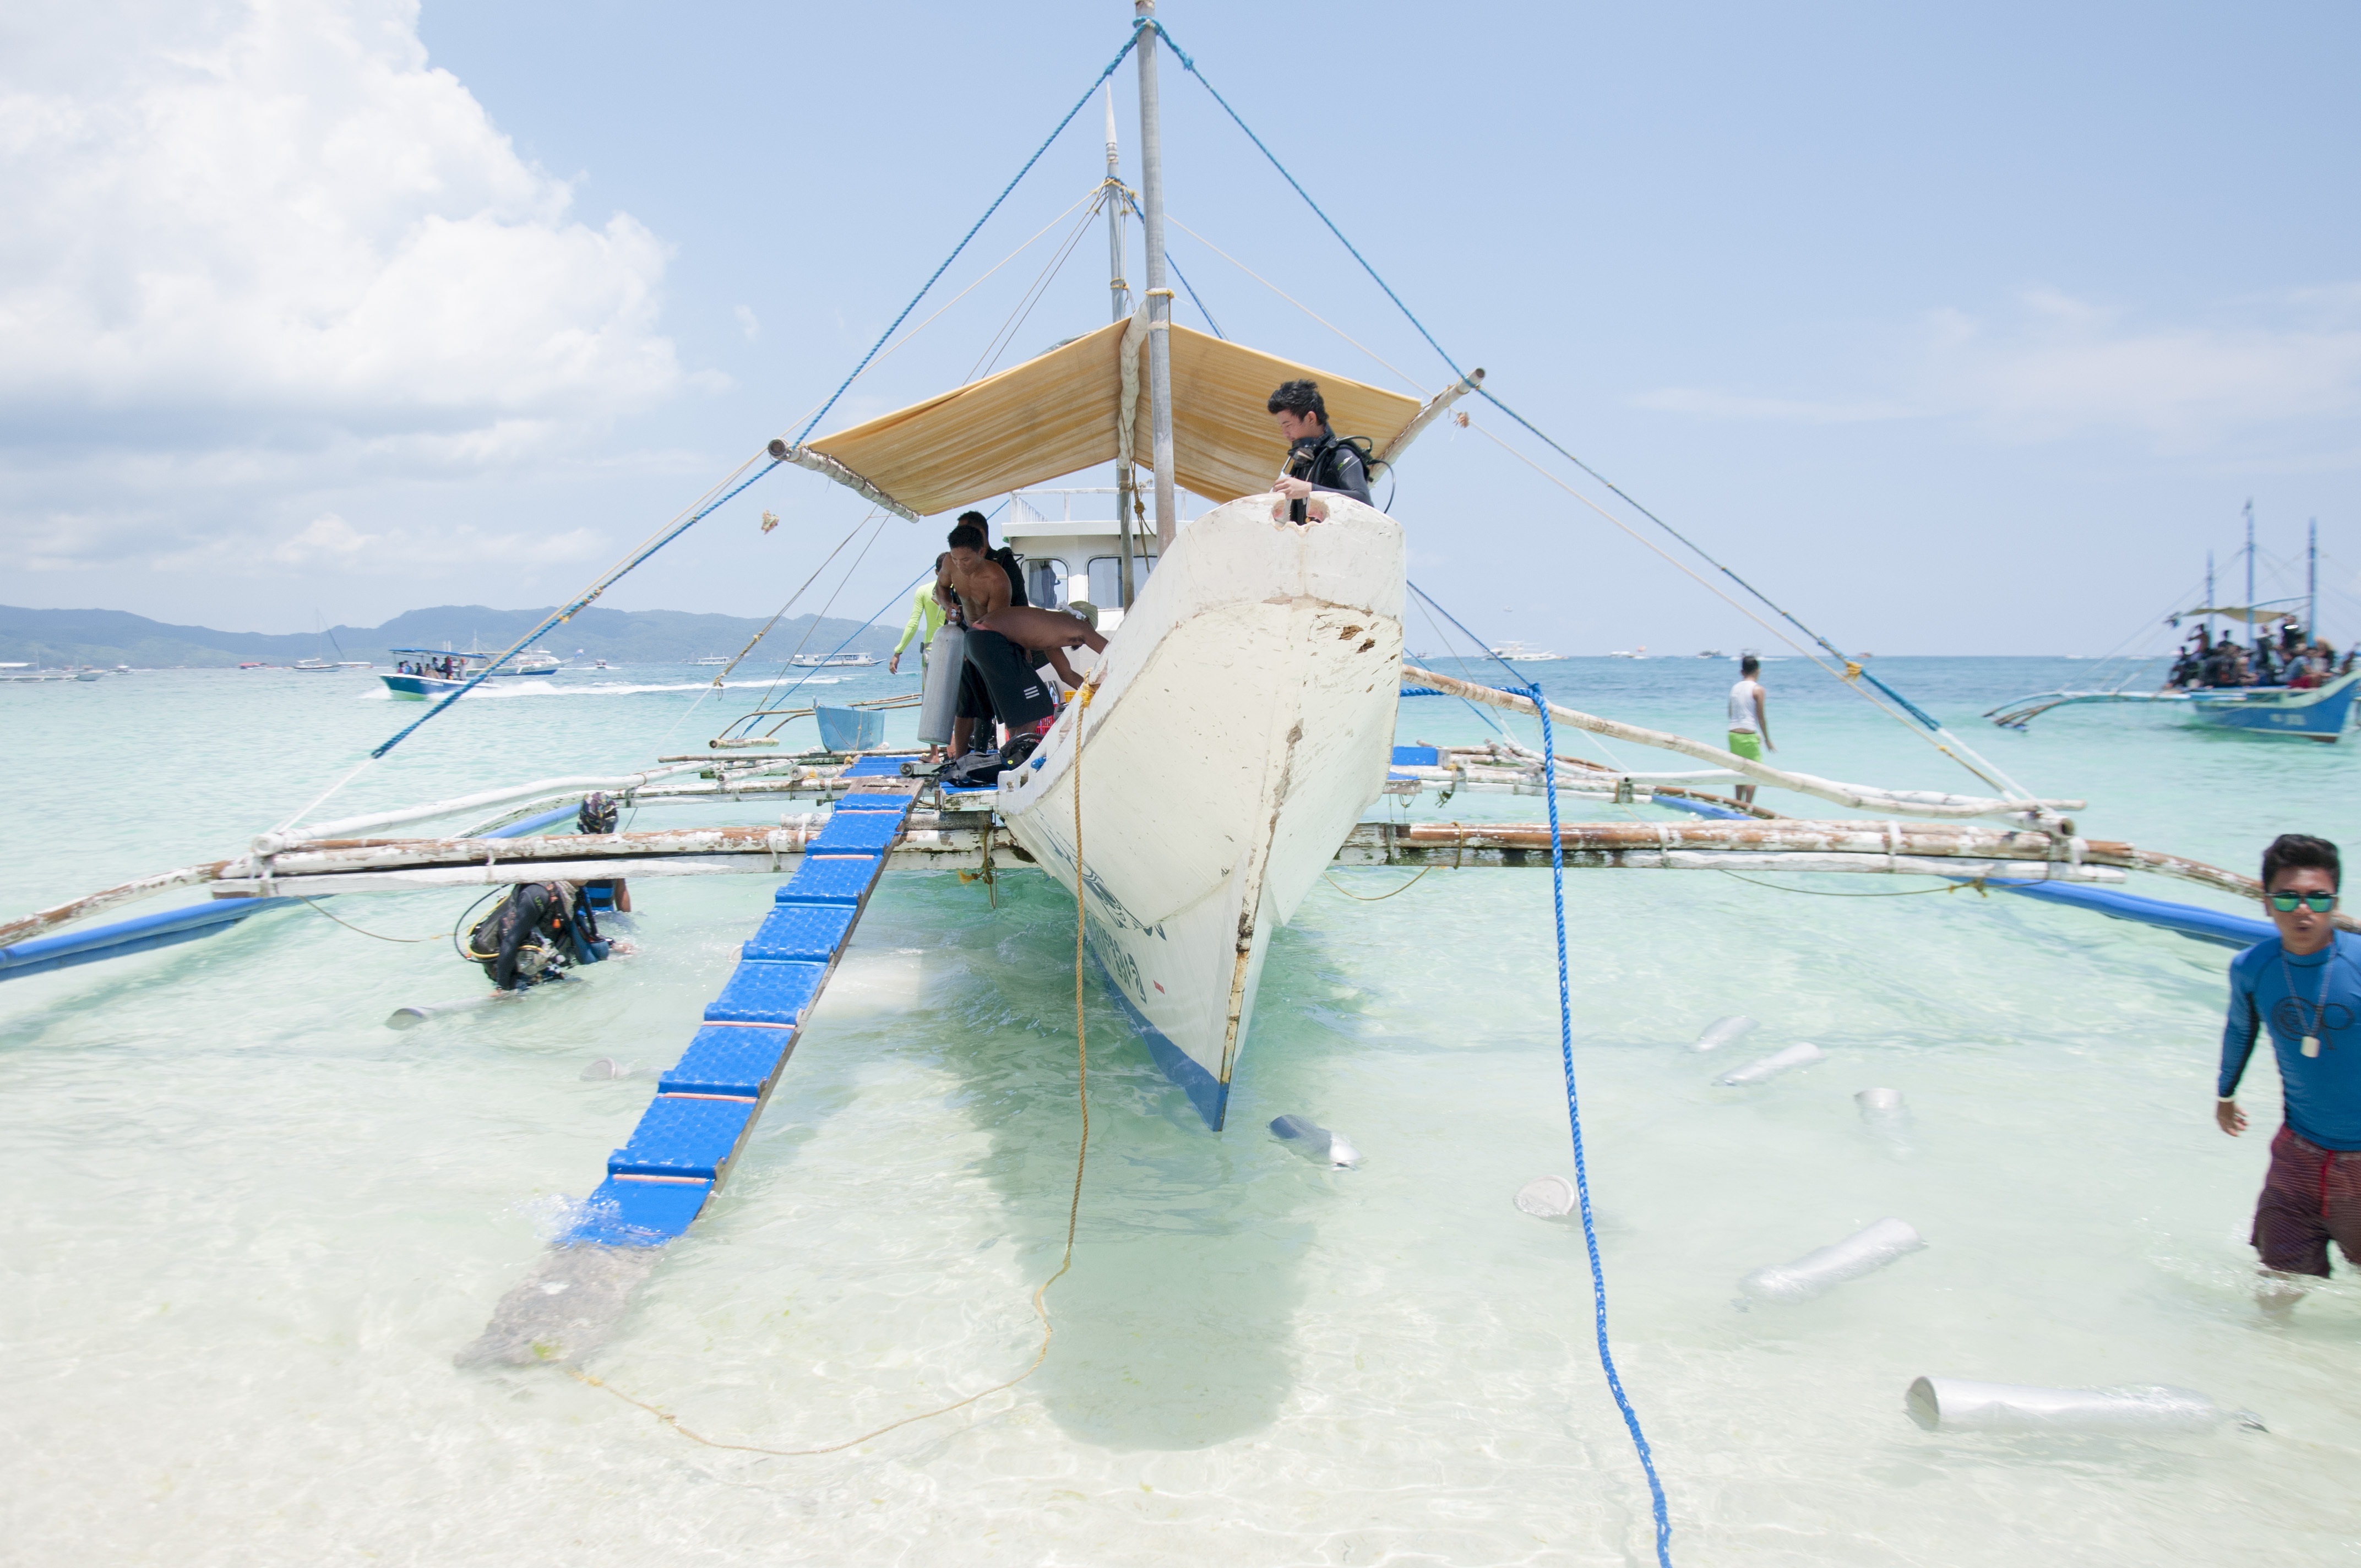
beach, water, wind, ship, summer, airplane, aircraft, vehicle, aviation, mast, sailboat, white sand, filipino, boats, costa, edge of the sea, sand beach, beach sand, boracay, praia mansa